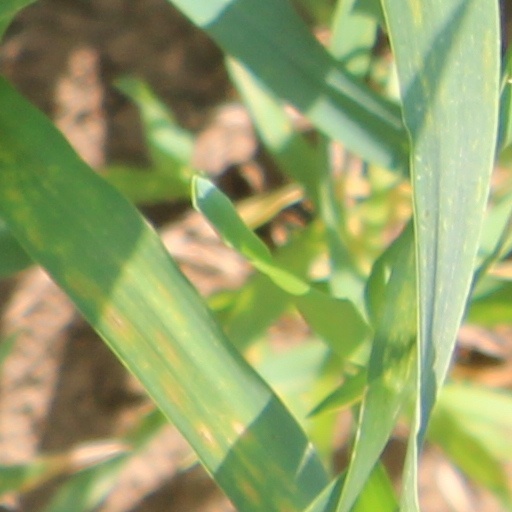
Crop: wheat